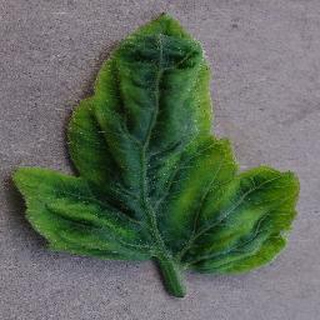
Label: tomato_yellow_leaf_curl_virus